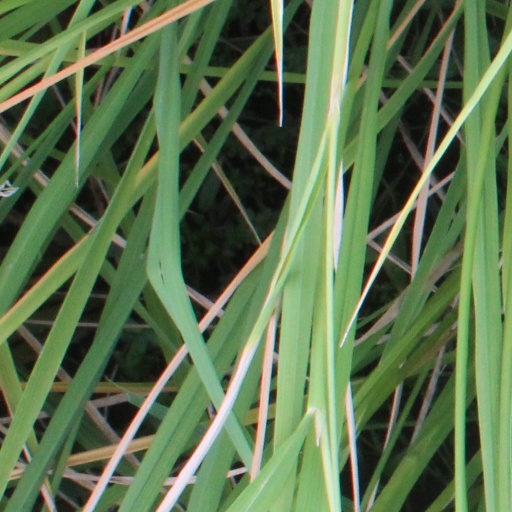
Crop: rice